Furkan Tarhan

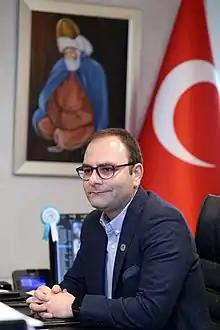

Ahmet Furkan Tarhan is a businessman in Turkey. He is the chairman of the board of trustees for Üsküdar University and administrative director of the Npistanbul Neuropsychiatry Hospital. He is also board member of Union of Foundation Universities in Turkey (VUB).